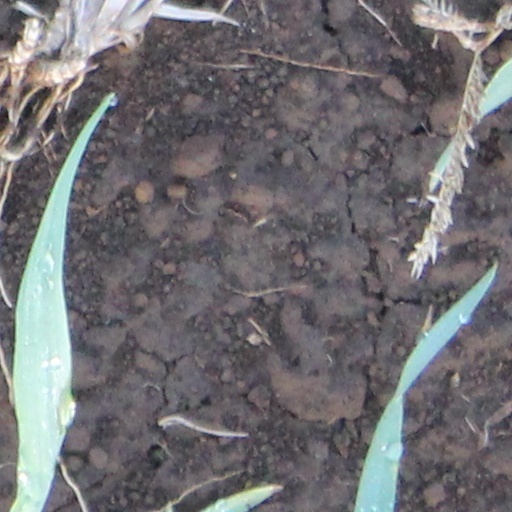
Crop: wheat